Pegmatite

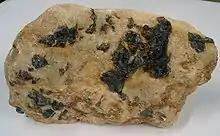
Pegmatite with blue corundum crystals

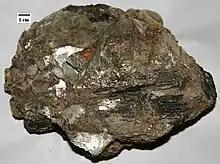
Pegmatite containing lepidolite, tourmaline, and quartz from the White Elephant Mine in the Black Hills, South Dakota

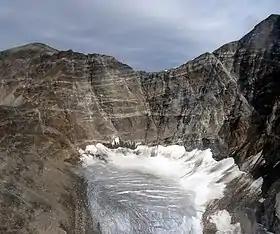
Proterozoic pegmatite swarm in the headwall of the cirque of a small mountain glacier, northeastern Baffin Island, Nunavut

A pegmatite is an igneous rock showing a very coarse texture, with large interlocking crystals usually greater in size than and sometimes greater than . Most pegmatites are composed of quartz, feldspar, and mica, having a similar silicic composition to granite. However, rarer intermediate composition and mafic pegmatites are known.